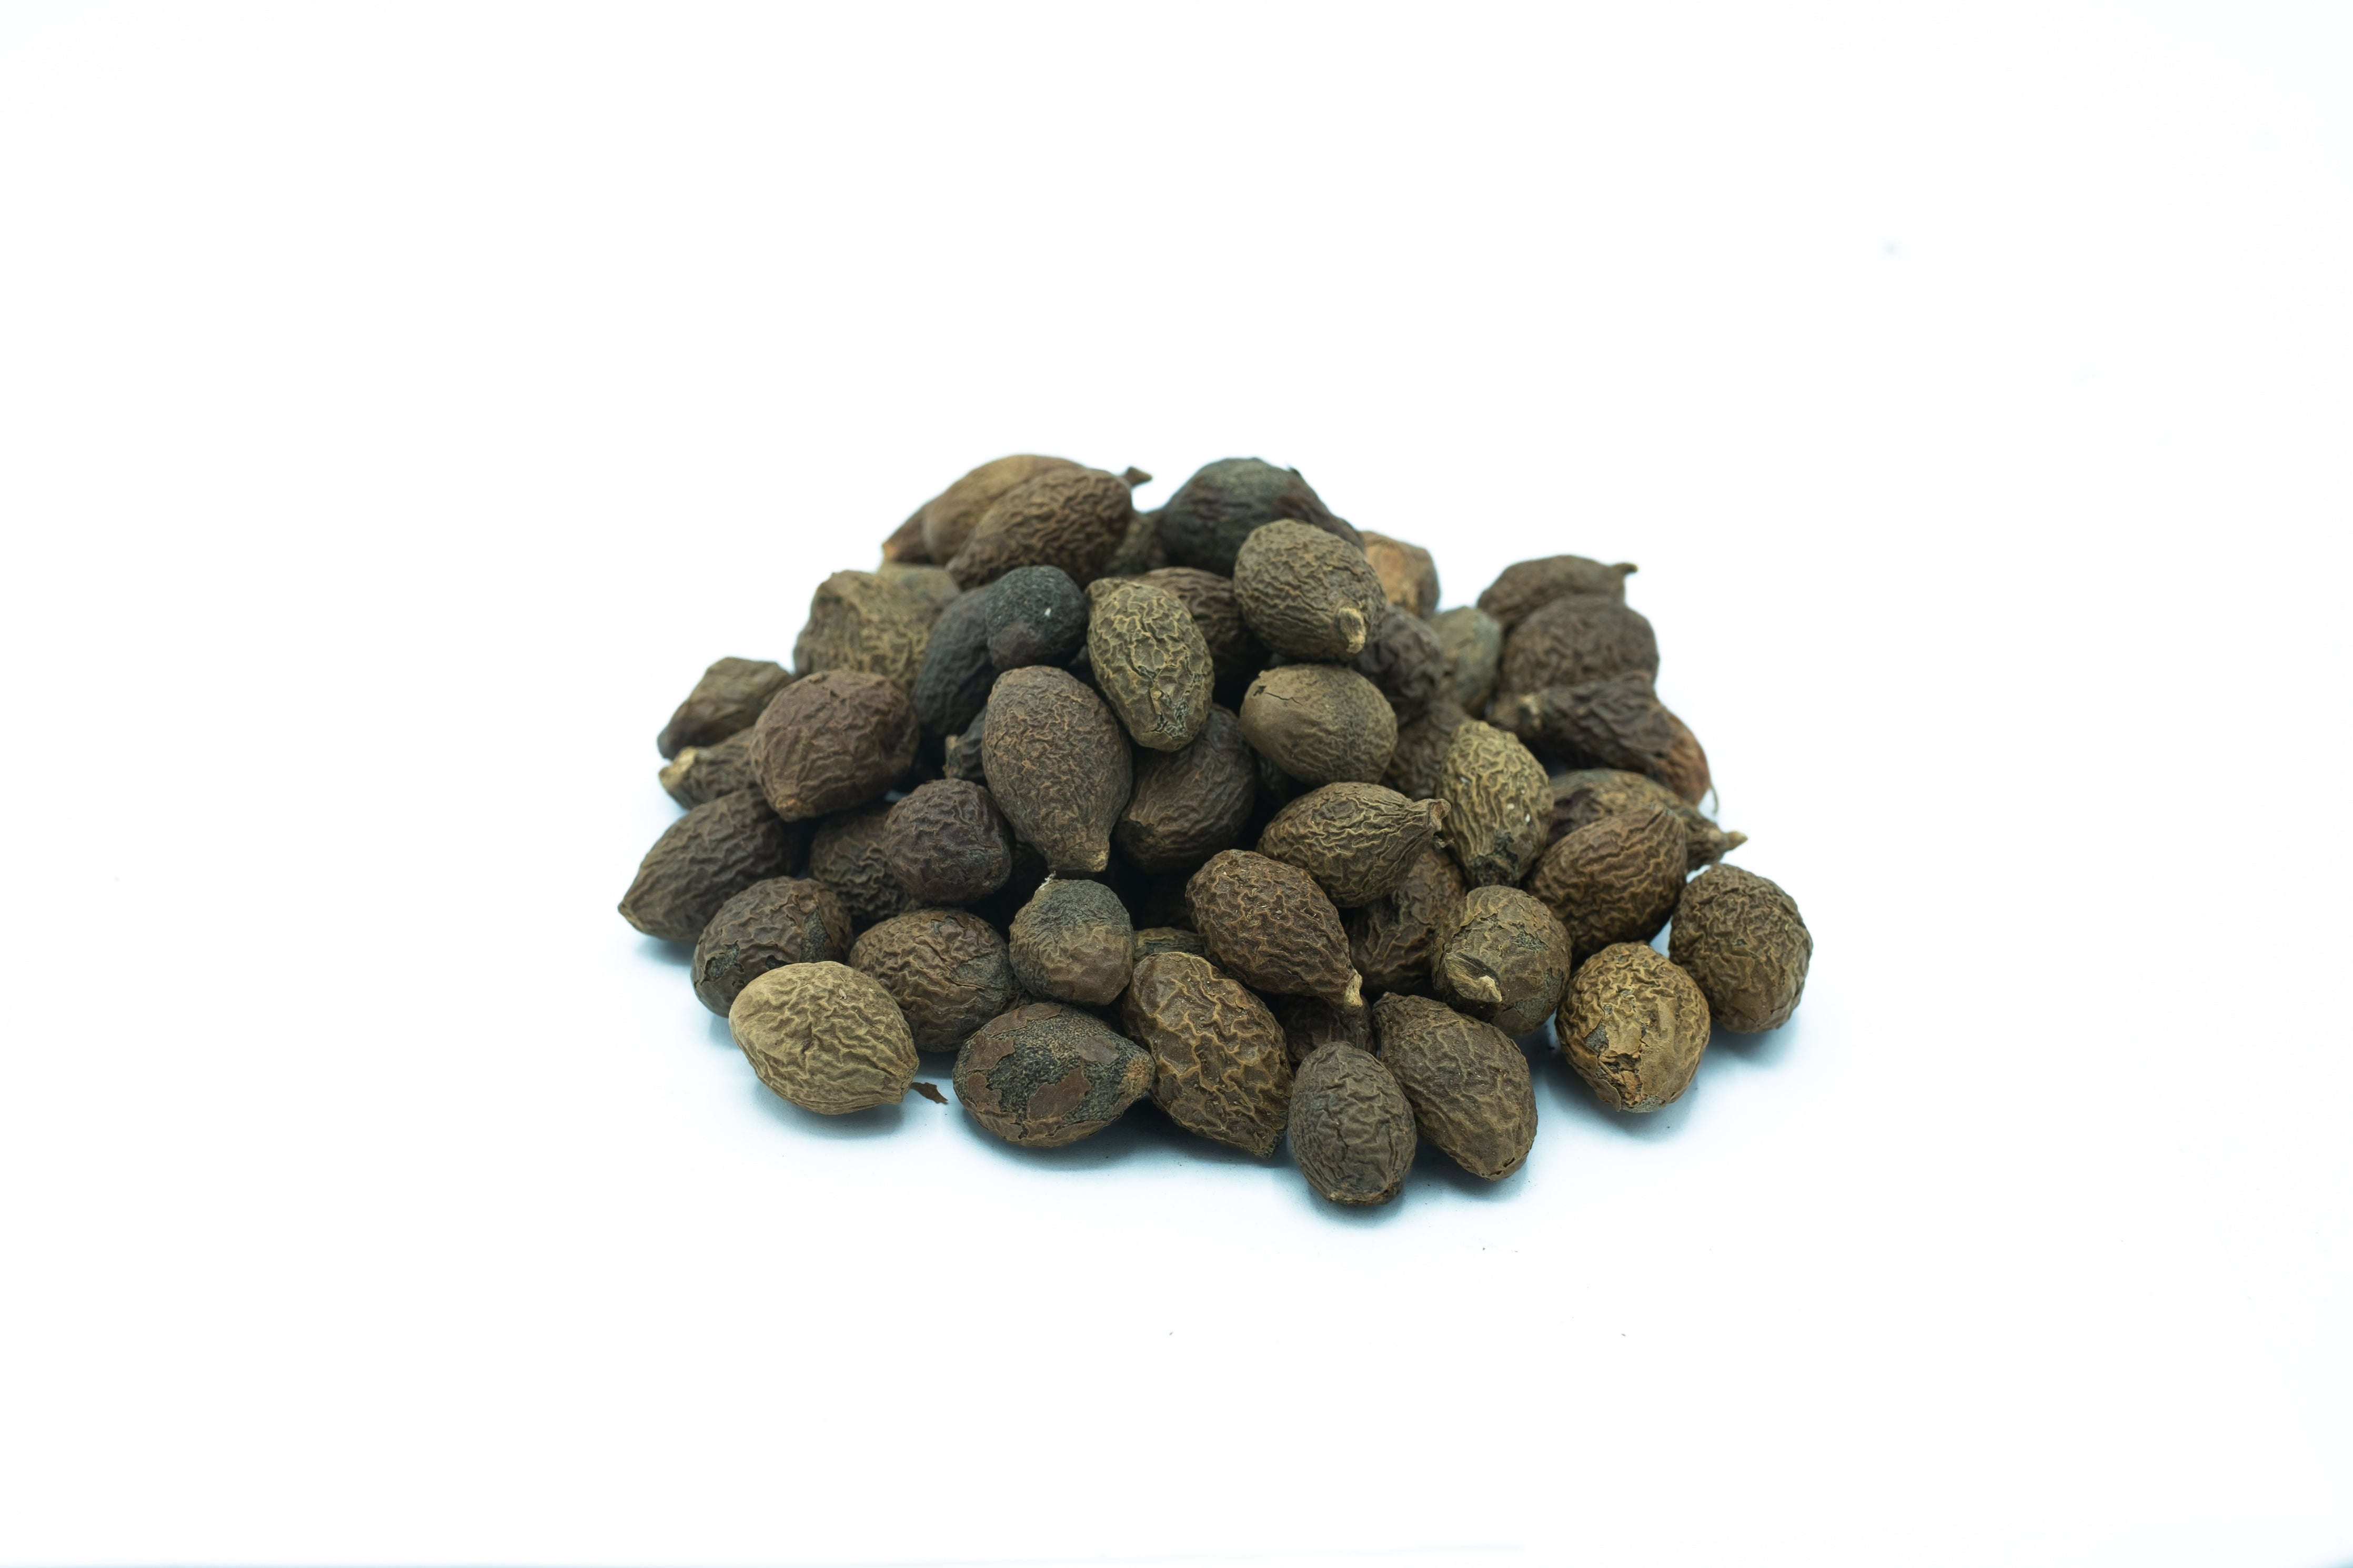
PANG DA HAI - Åִóº£ - Custom Amount
Brand: hairrich
Category: Food, Beverages & Tobacco > Food Items > Fruits & Vegetables > Fresh & Frozen Fruits > Babacos